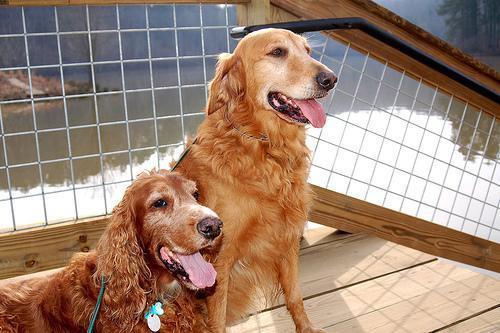
Irish_setter